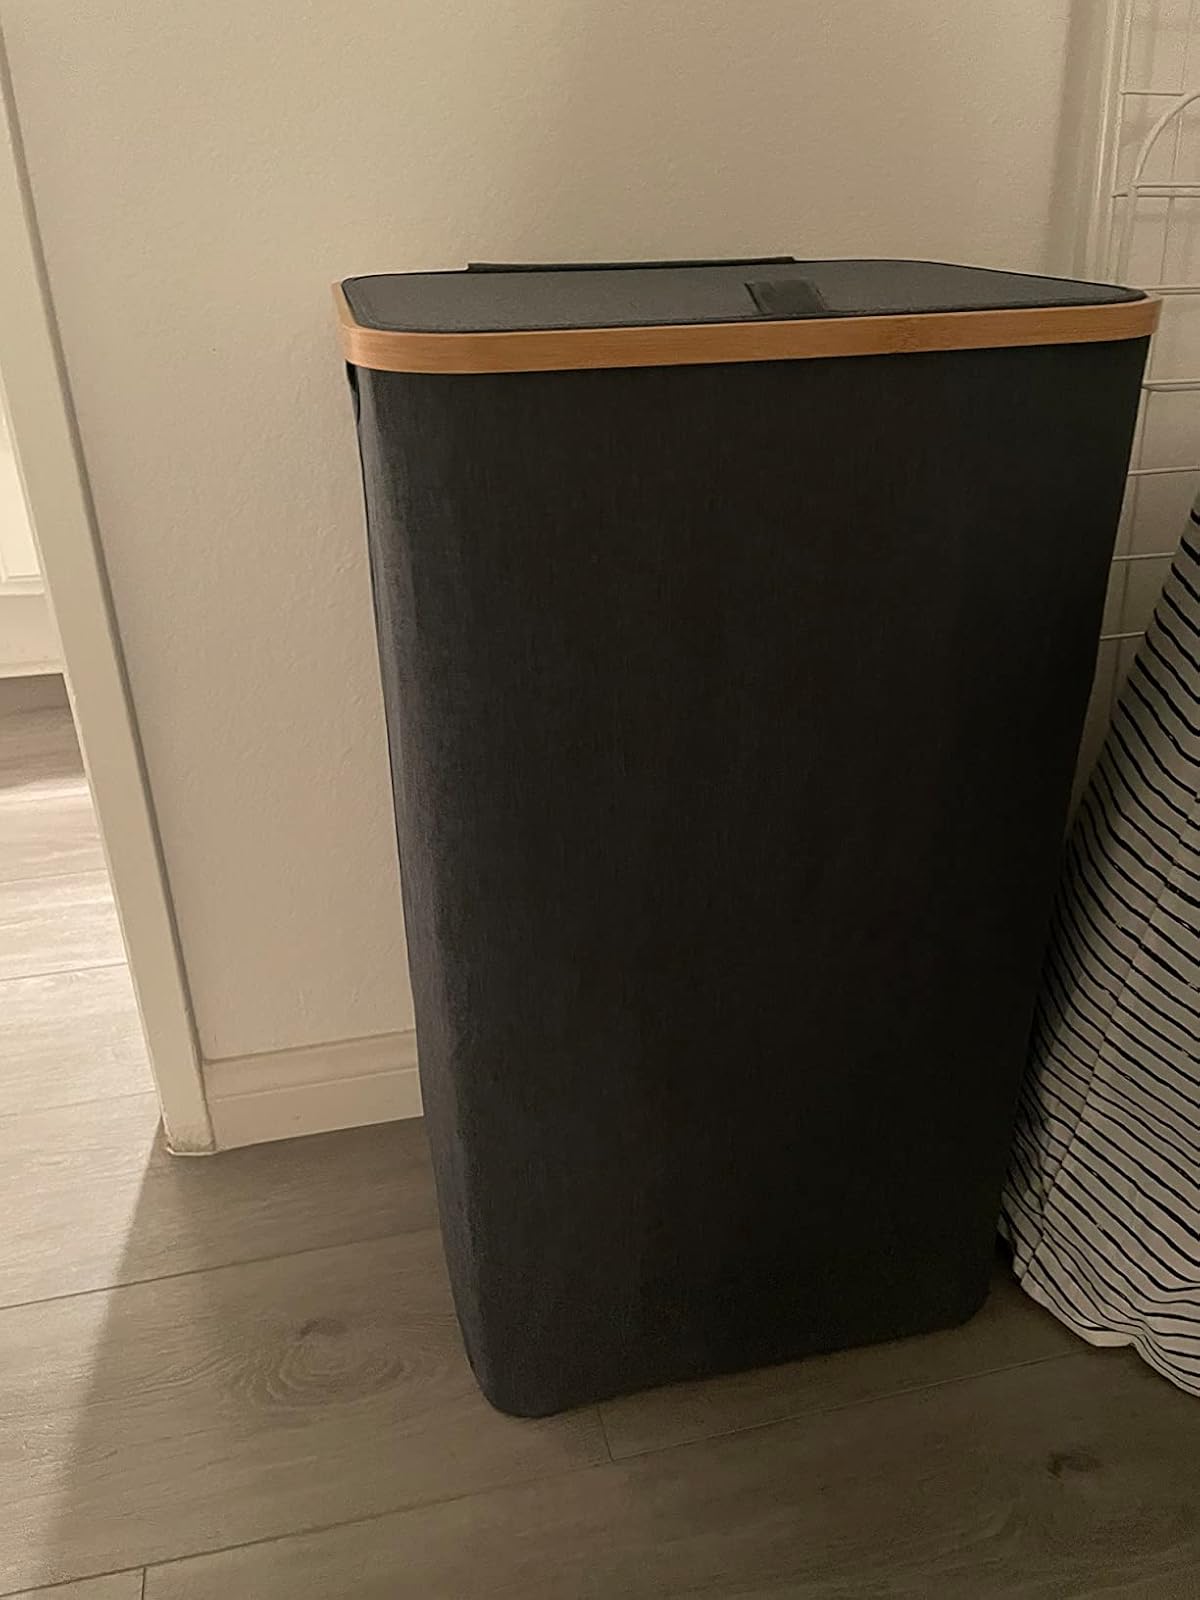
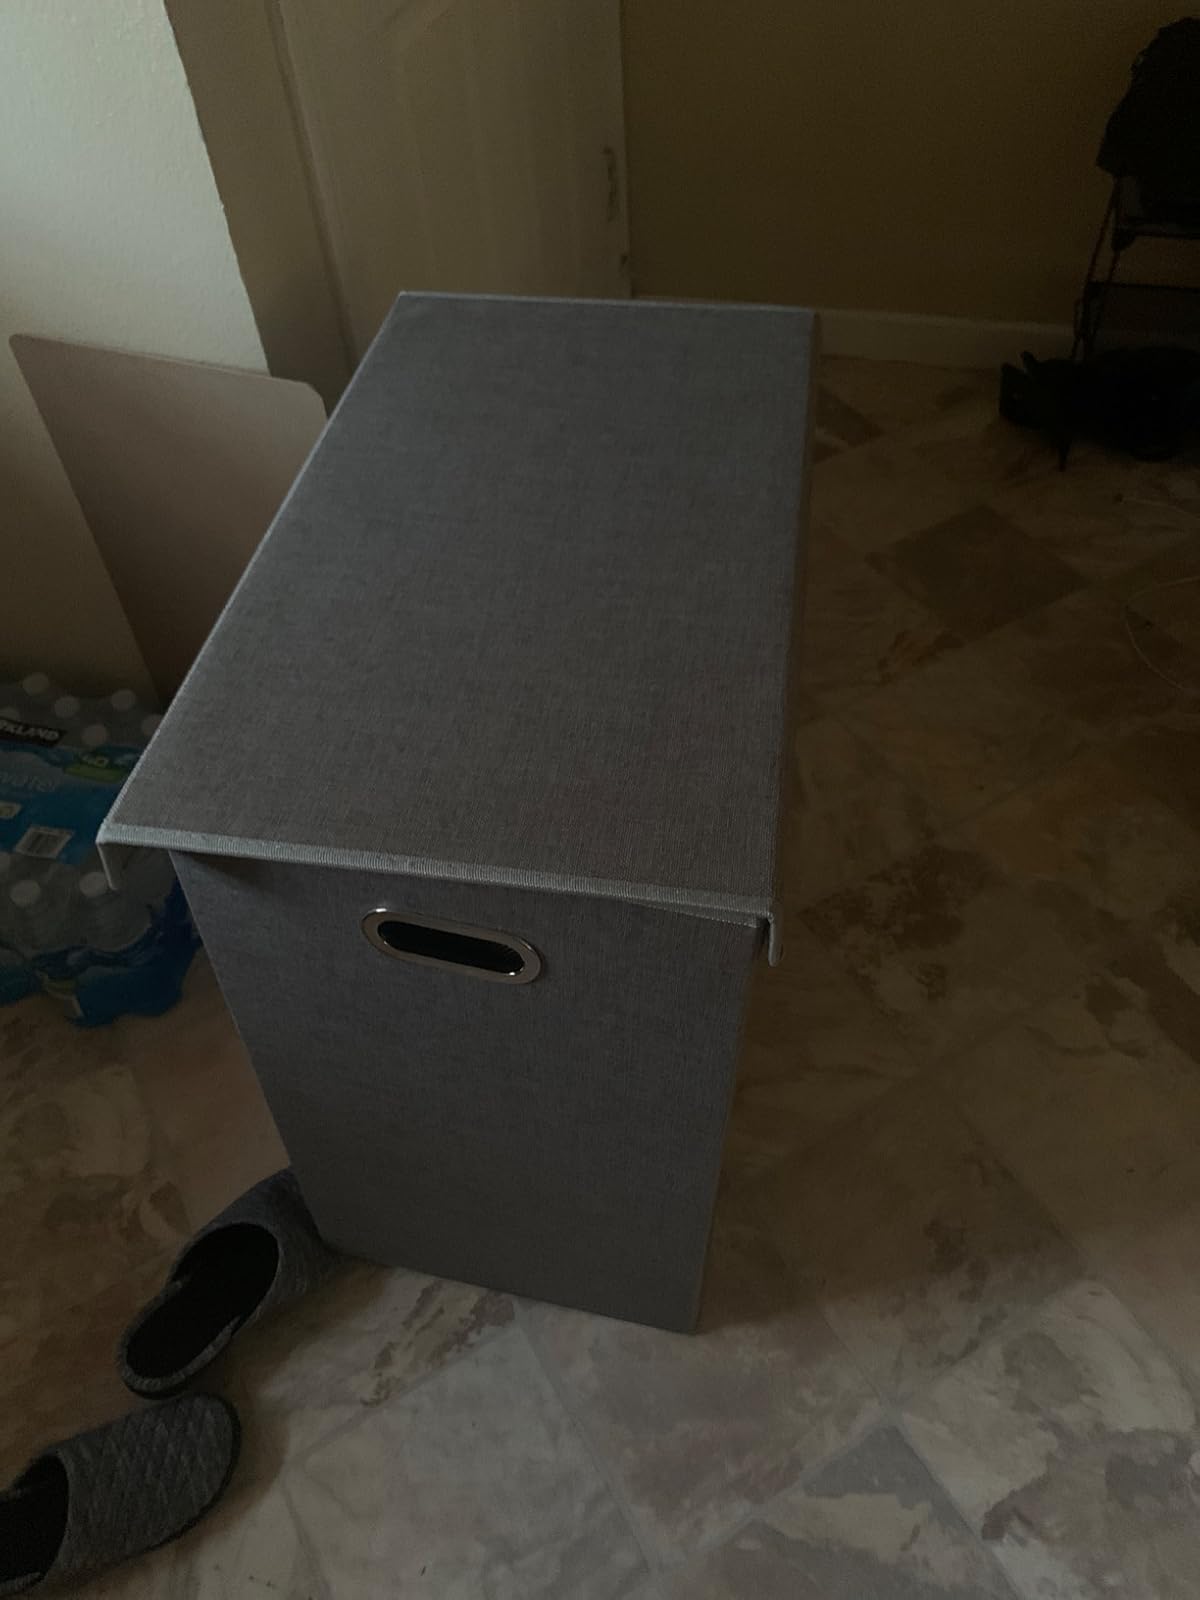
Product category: items_hamper
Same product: no